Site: brandenburg
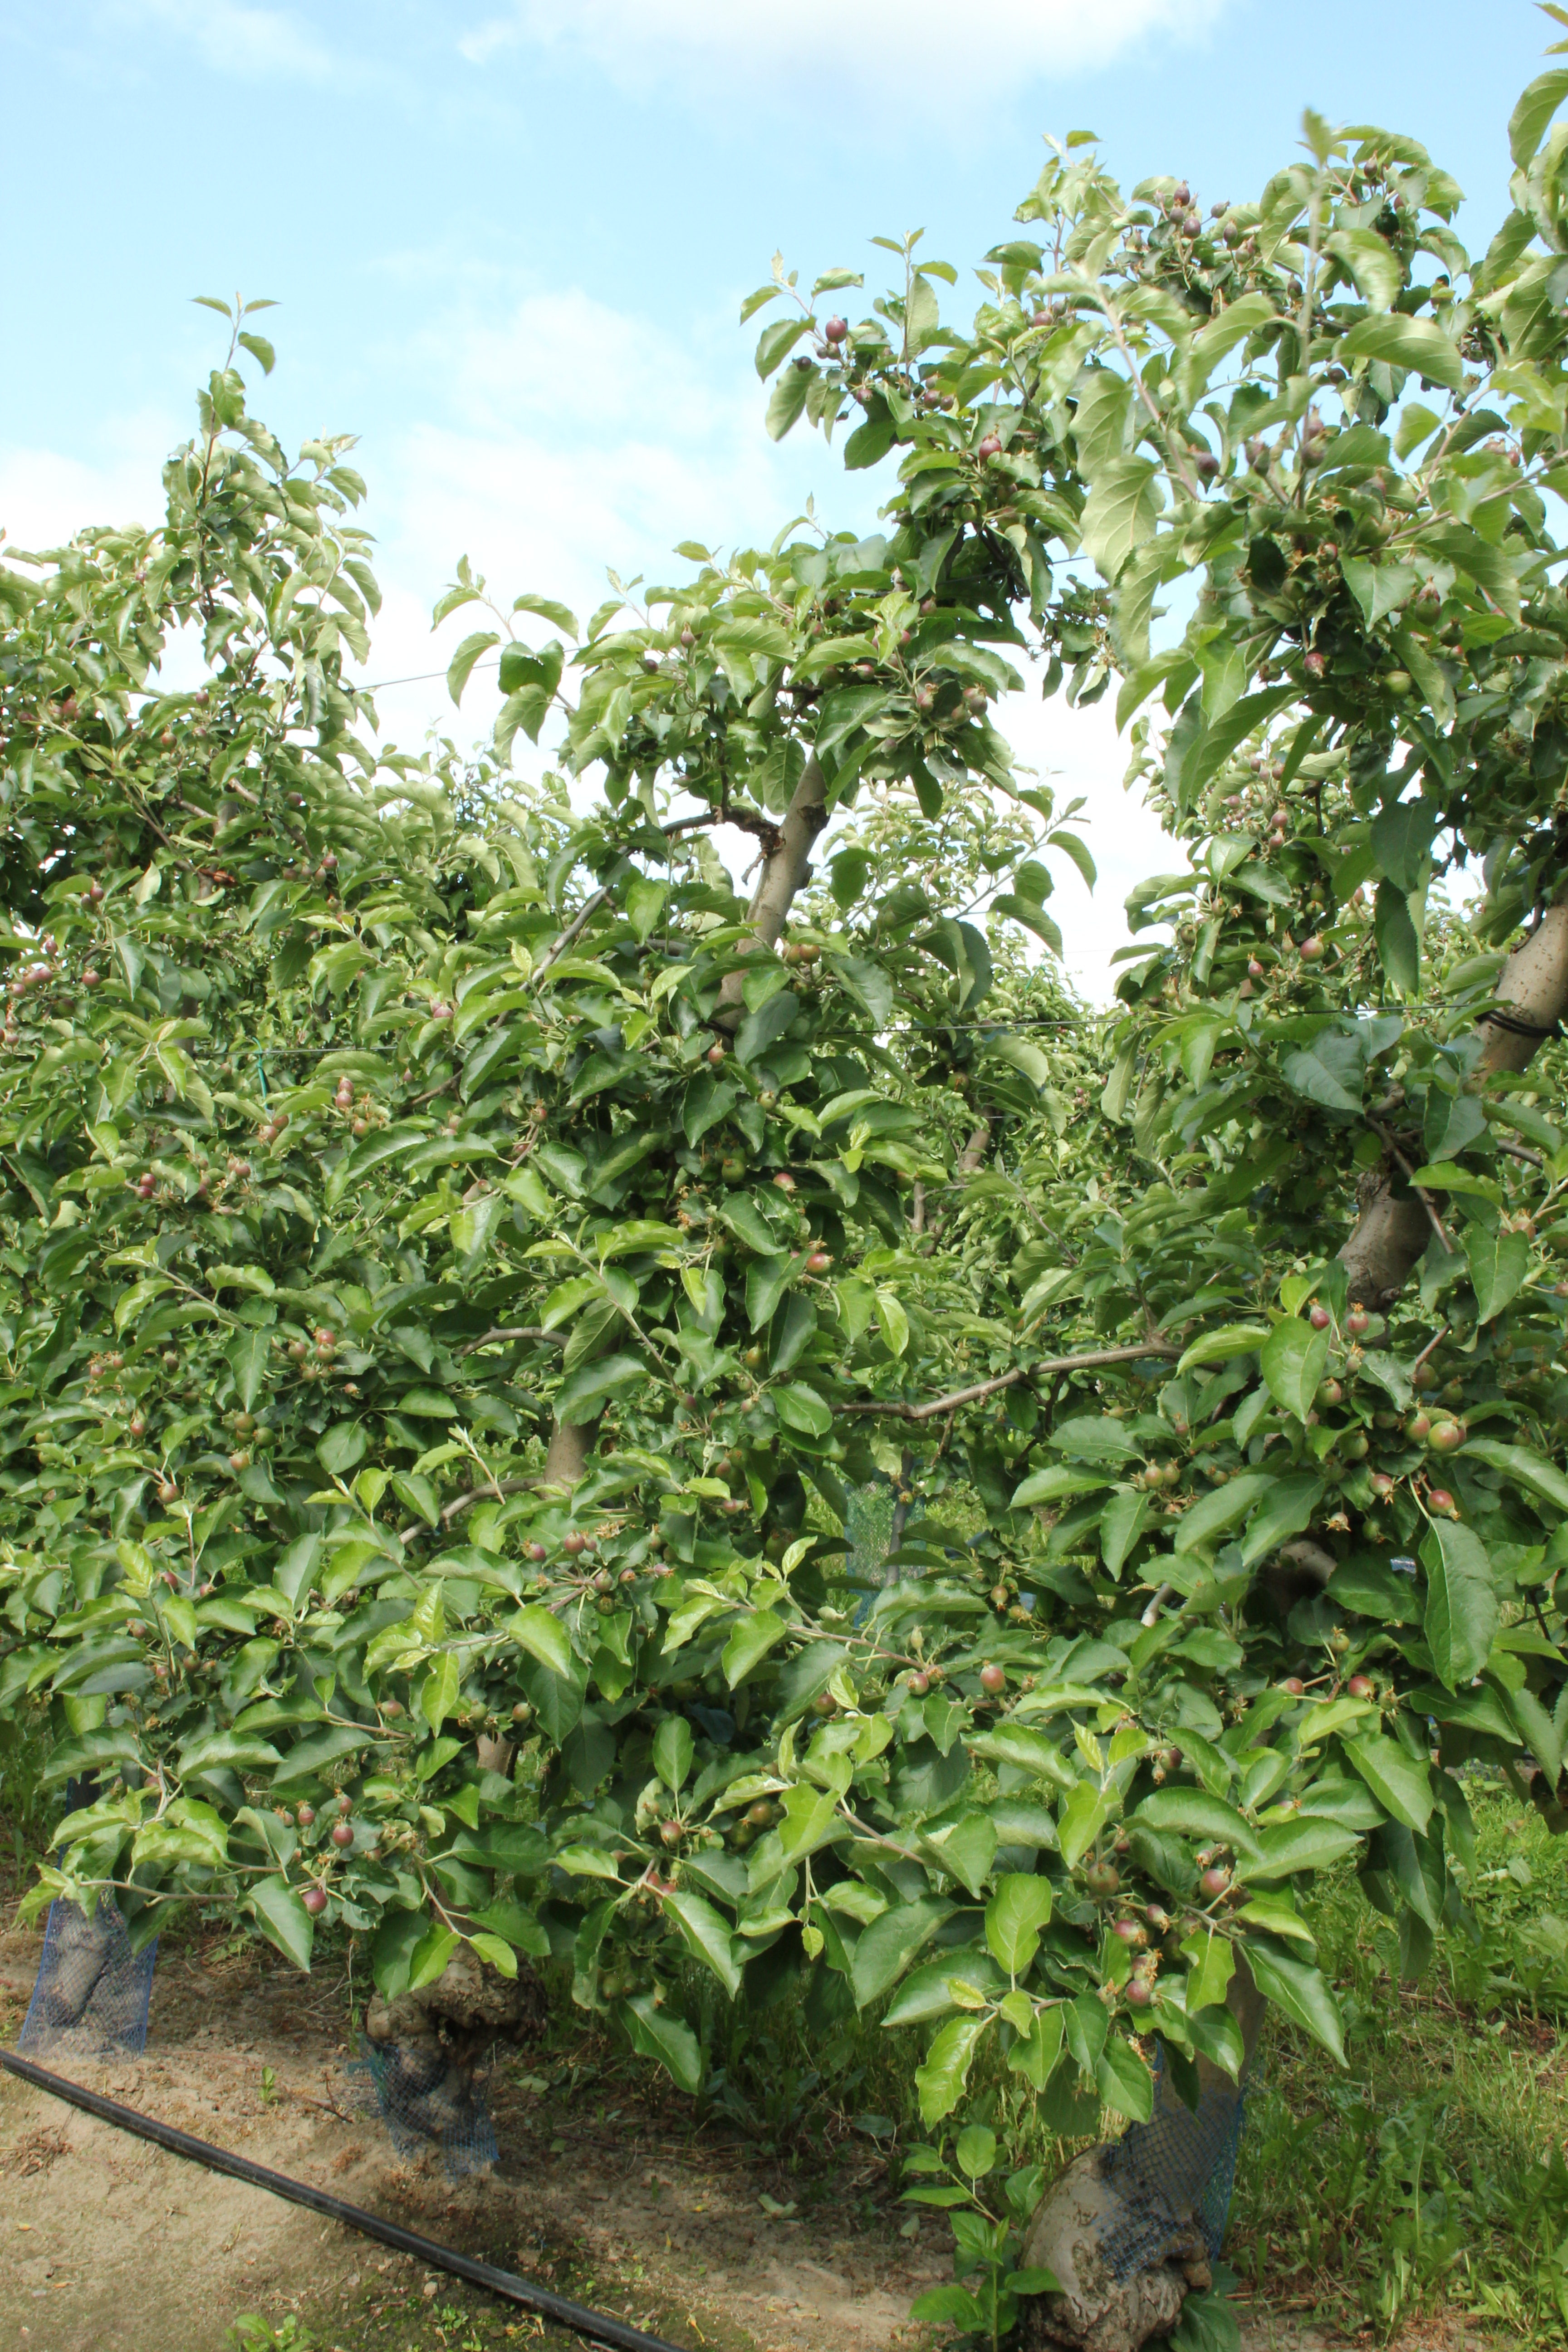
Growth stage (BBCH 72): Development of fruit